N5 road (Belgium)

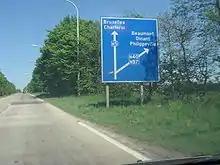
N5 sign post

The N5 is a road in Belgium connecting the small ring in Brussels and Philippeville via Charleroi (commonly named till the ring of Charleroi).